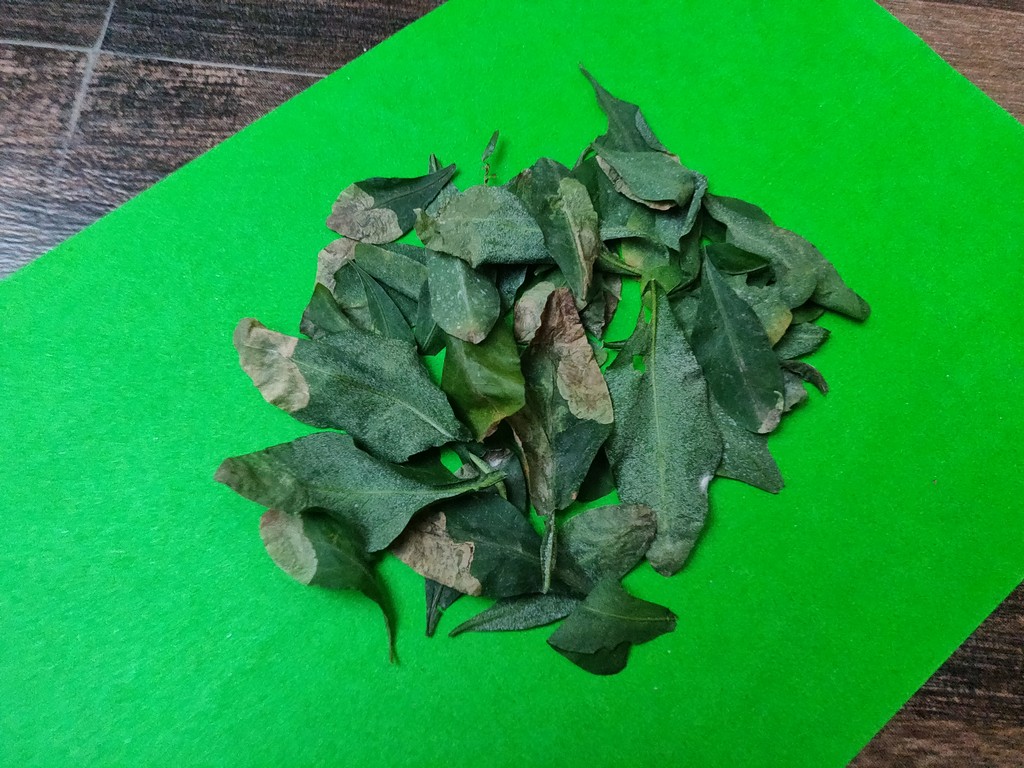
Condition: Unhealthy
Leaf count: multiple
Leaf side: unknown